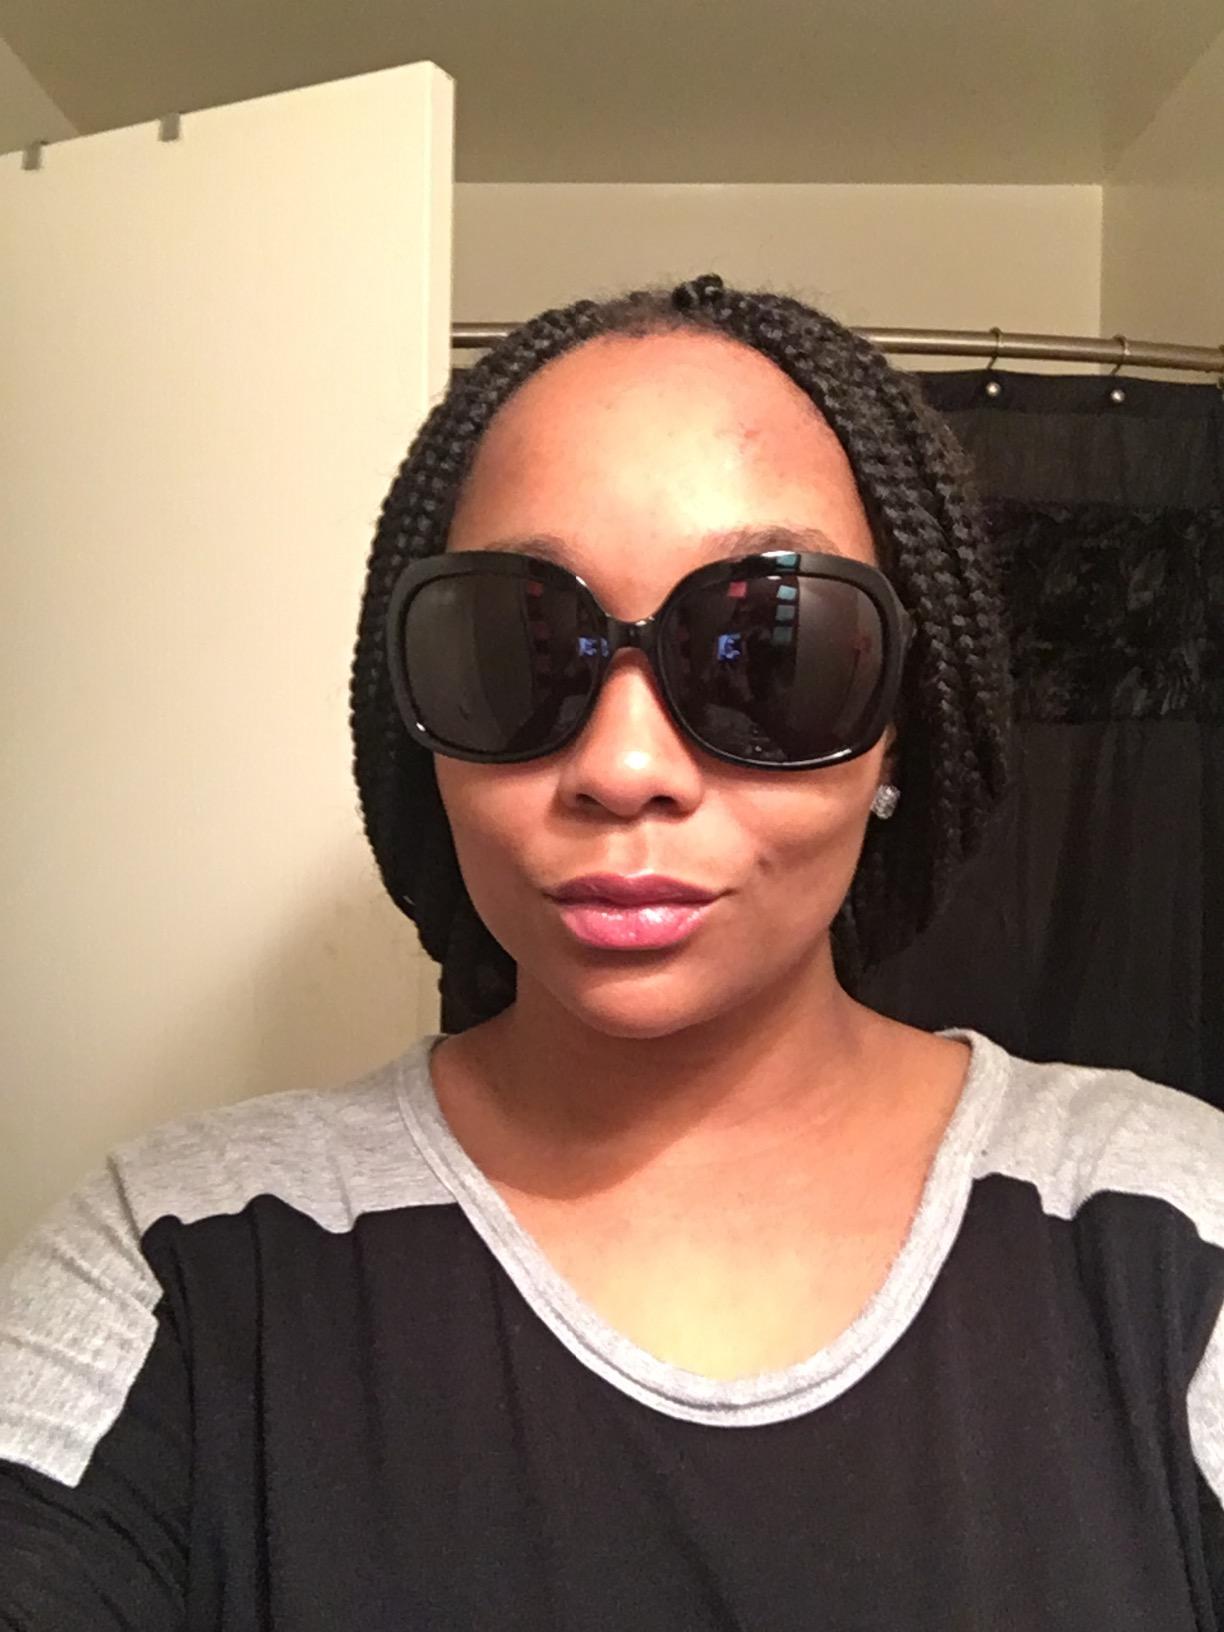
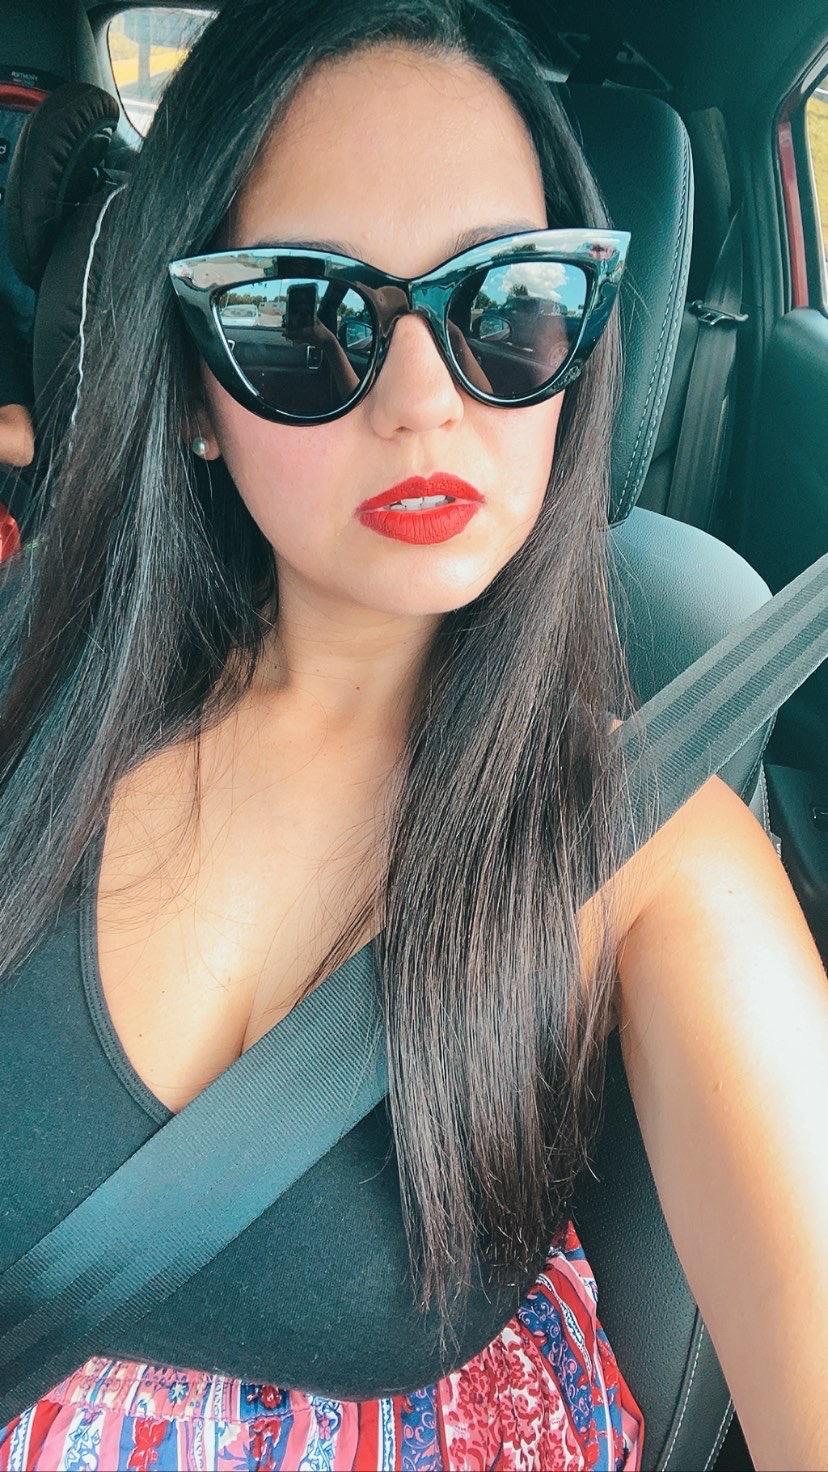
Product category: accessories_sunglasses
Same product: no